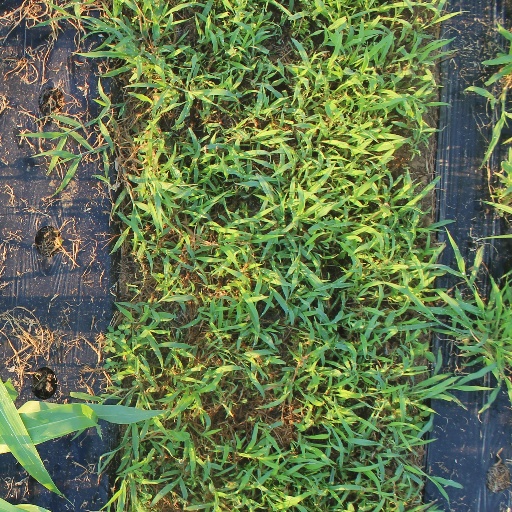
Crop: sorghum